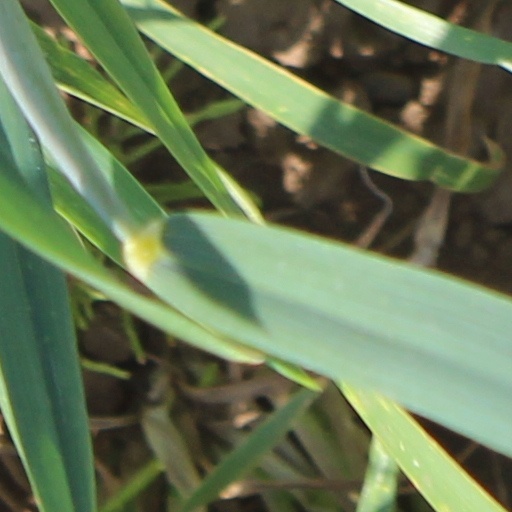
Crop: wheat